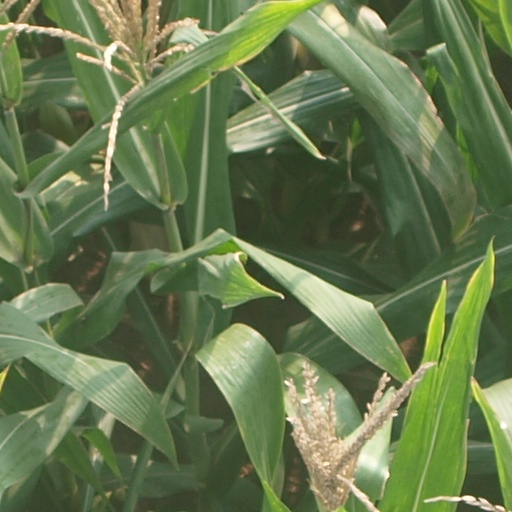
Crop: maize; corn